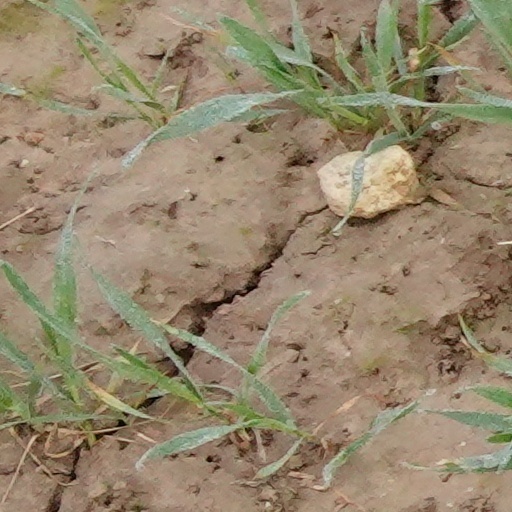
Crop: wheat